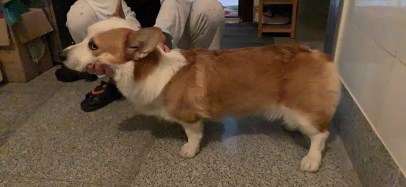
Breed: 2909-n000116-Cardigan